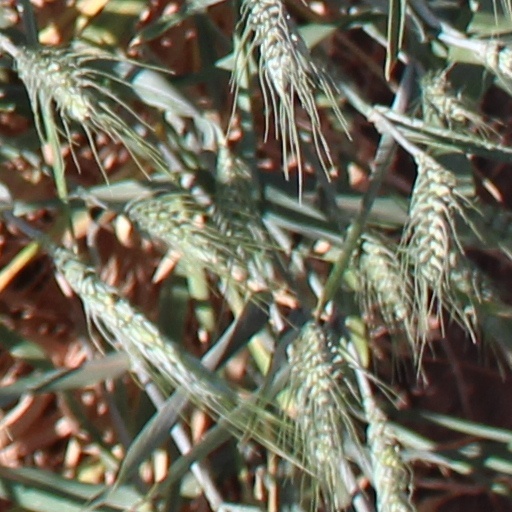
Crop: wheat